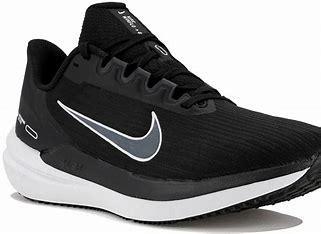
Brand: Nike
Model: Winflo 10